Driven and parasitic elements

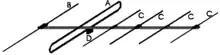
Yagi antenna with one driven element (') called a folded dipole, and 5 parasitic elements: one reflector (') and 4 directors ('). The feed line leading to the receiver is not shown; it attaches to the driven element at '. The antenna radiates radio waves in a beam toward the right.

In an antenna array made of multiple conductive elements (typically metal rods), a driven element or active element (also called driven radiator or active radiator) is electrically connected to the receiver or transmitter while a parasitic element (or passive radiator) is not.